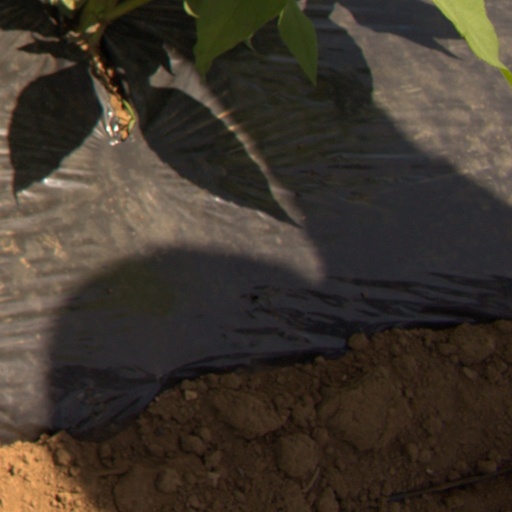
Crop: Jerusalem artichoke